Kim Hyŏnggwŏn

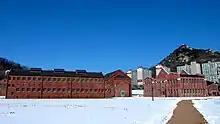
Seodaemun Prison, where Kim Hyŏnggwŏn died, was used for keeping anti-colonial activists in custody.

In his youth, Kim Hyŏnggwŏn studied in Sunhwa school near his home in present-day Mangyongdae, Pyongyang.